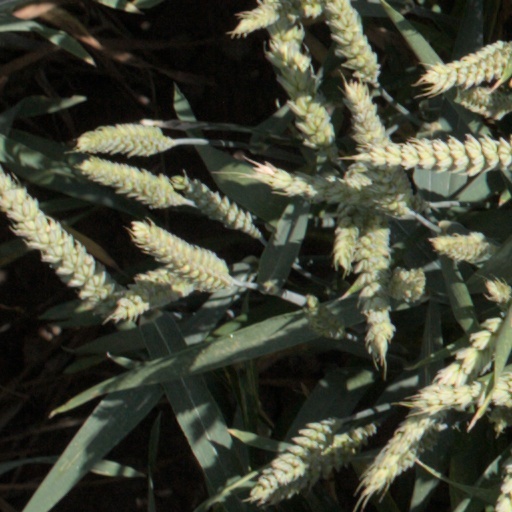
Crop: wheat